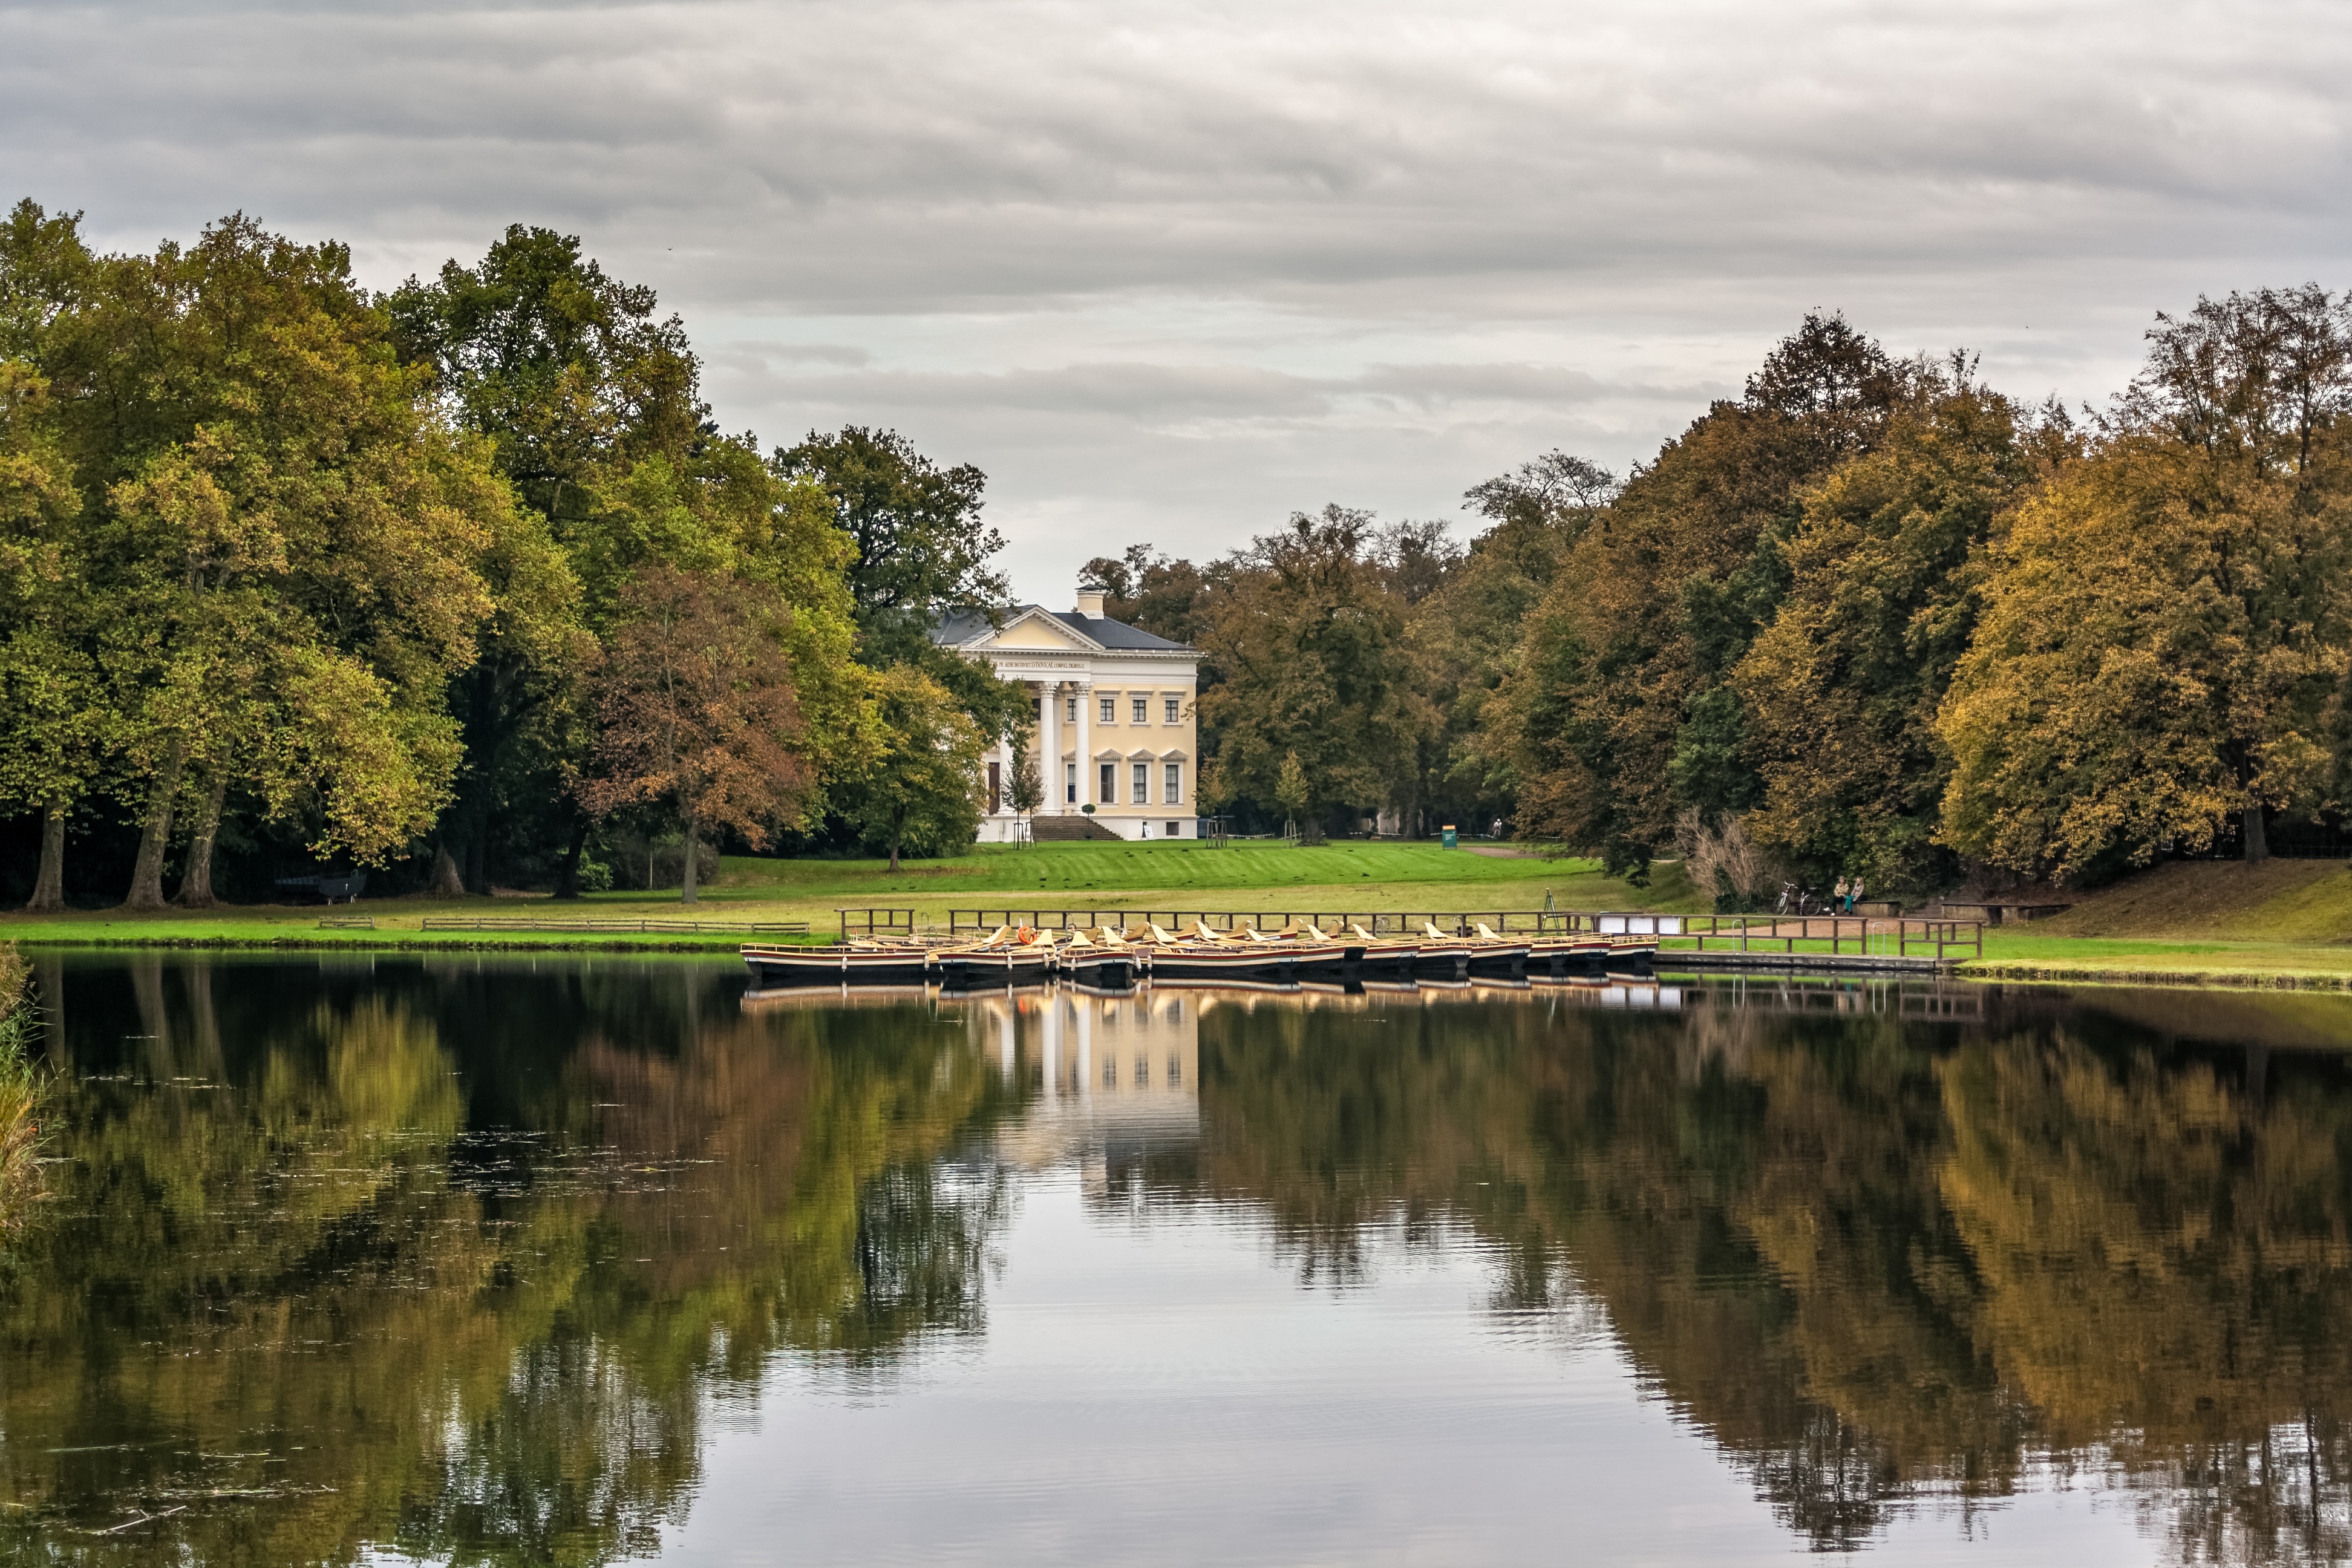
landscape, tree, water, nature, lake, chateau, river, pond, reflection, autumn, park, castle, reservoir, garden, waterway, body of water, estate, rural area, woody plant, park w rlitz